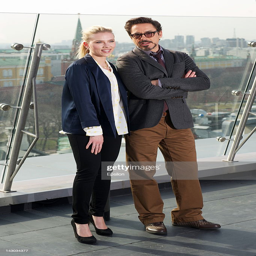
actors pose for photo on the roof before premiere .